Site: brandenburg
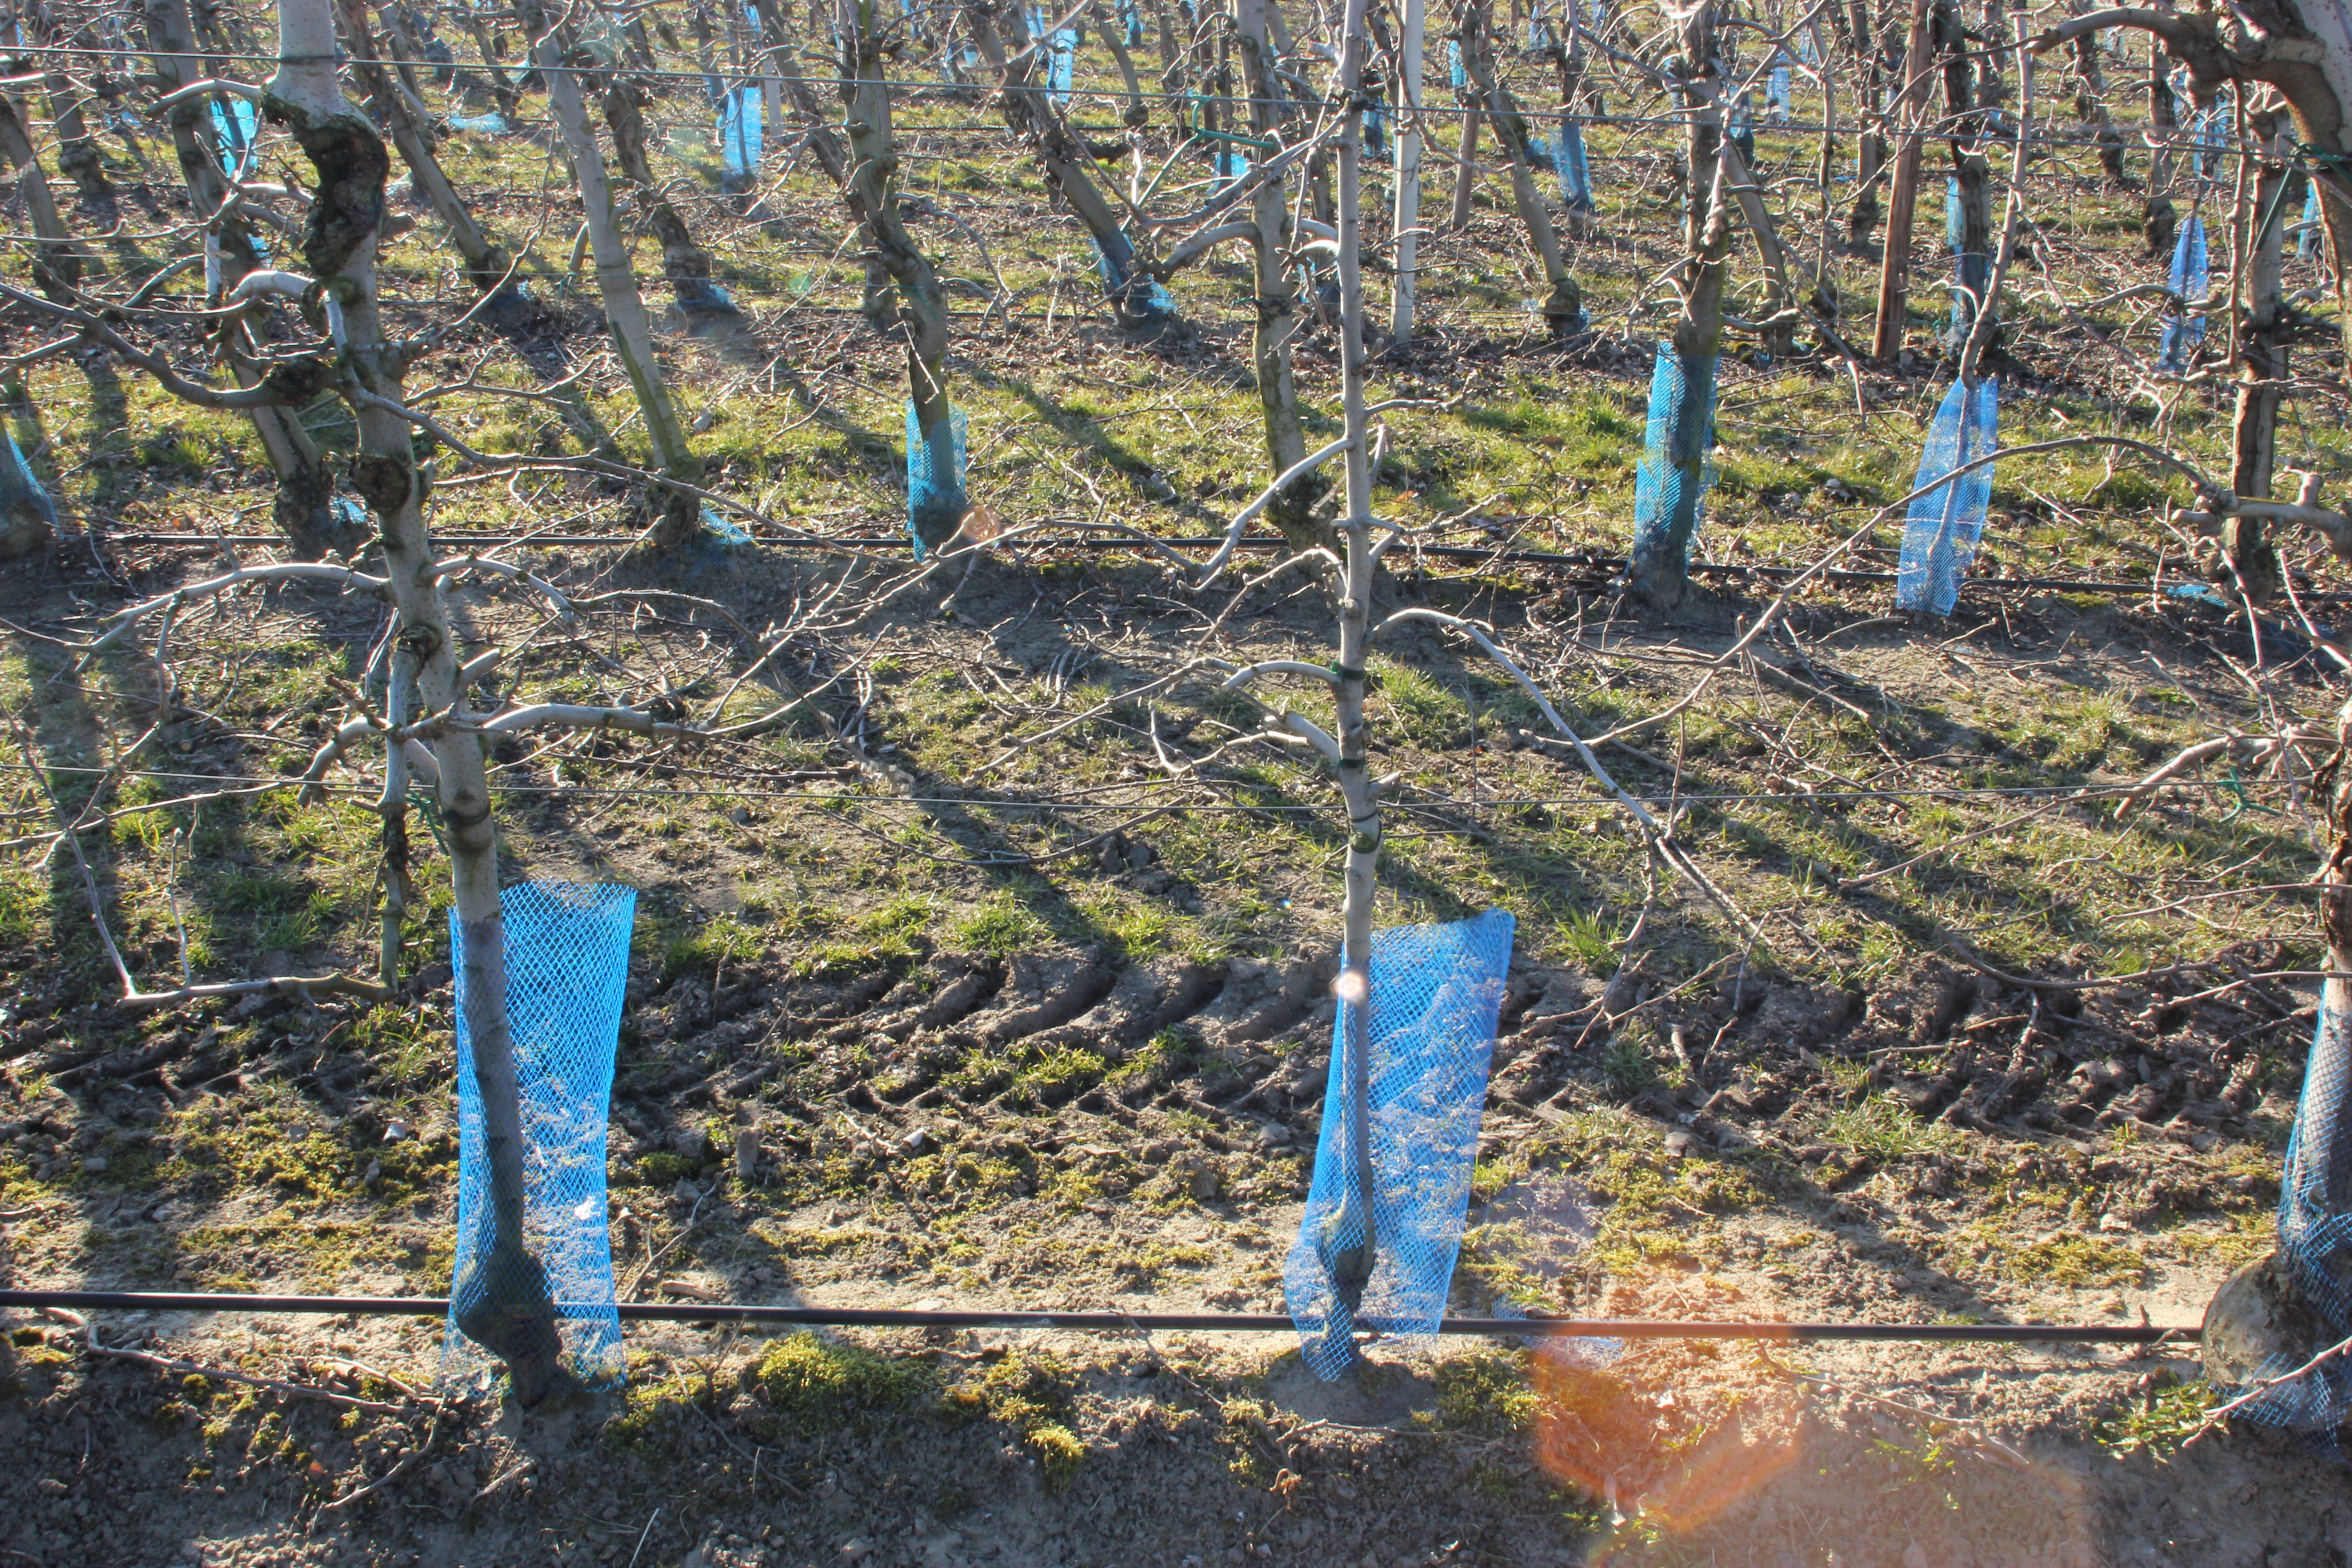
Growth stage (BBCH 03): Bud development